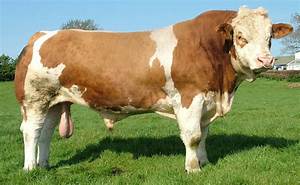
Label: mucca